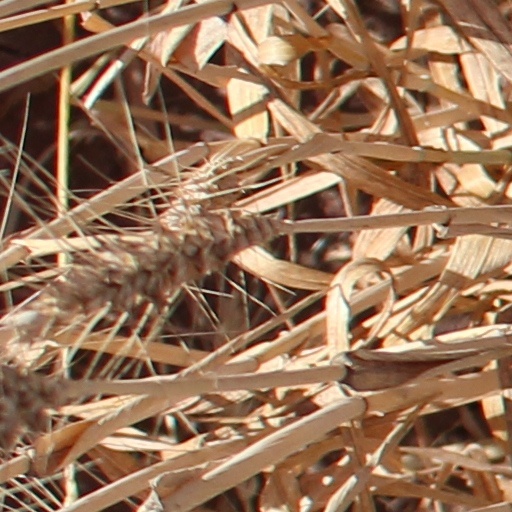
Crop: wheat